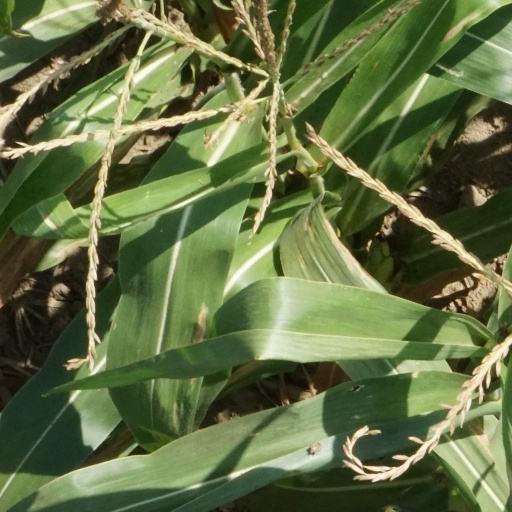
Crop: maize; corn